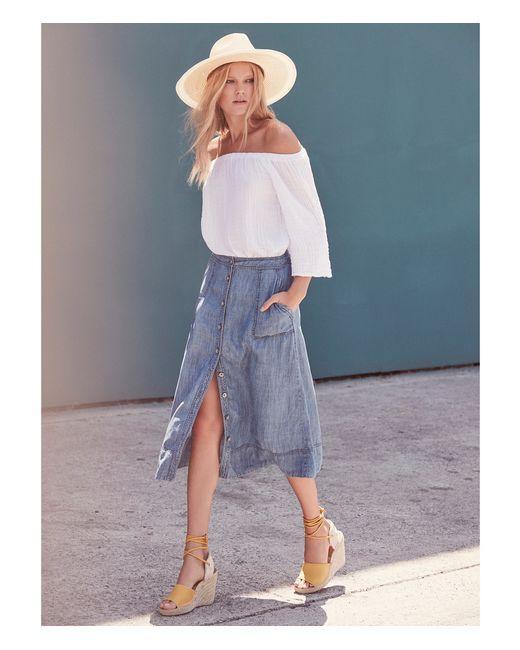
Weiße ärmellose Baumwollbluse und jeansblauer Jeansrock mit Knöpfen für Damen